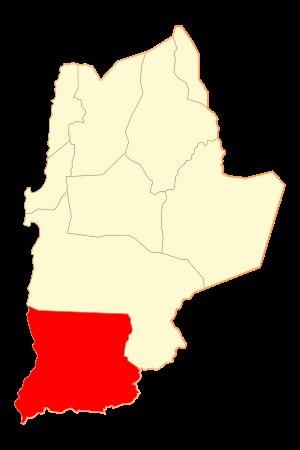
Taltal est une ville portuaire et une commune du Chili dans la province d'Antofagasta, elle-même située dans la région d'Antofagasta. En 2012, sa population s'élevait à 13 493 habitants.